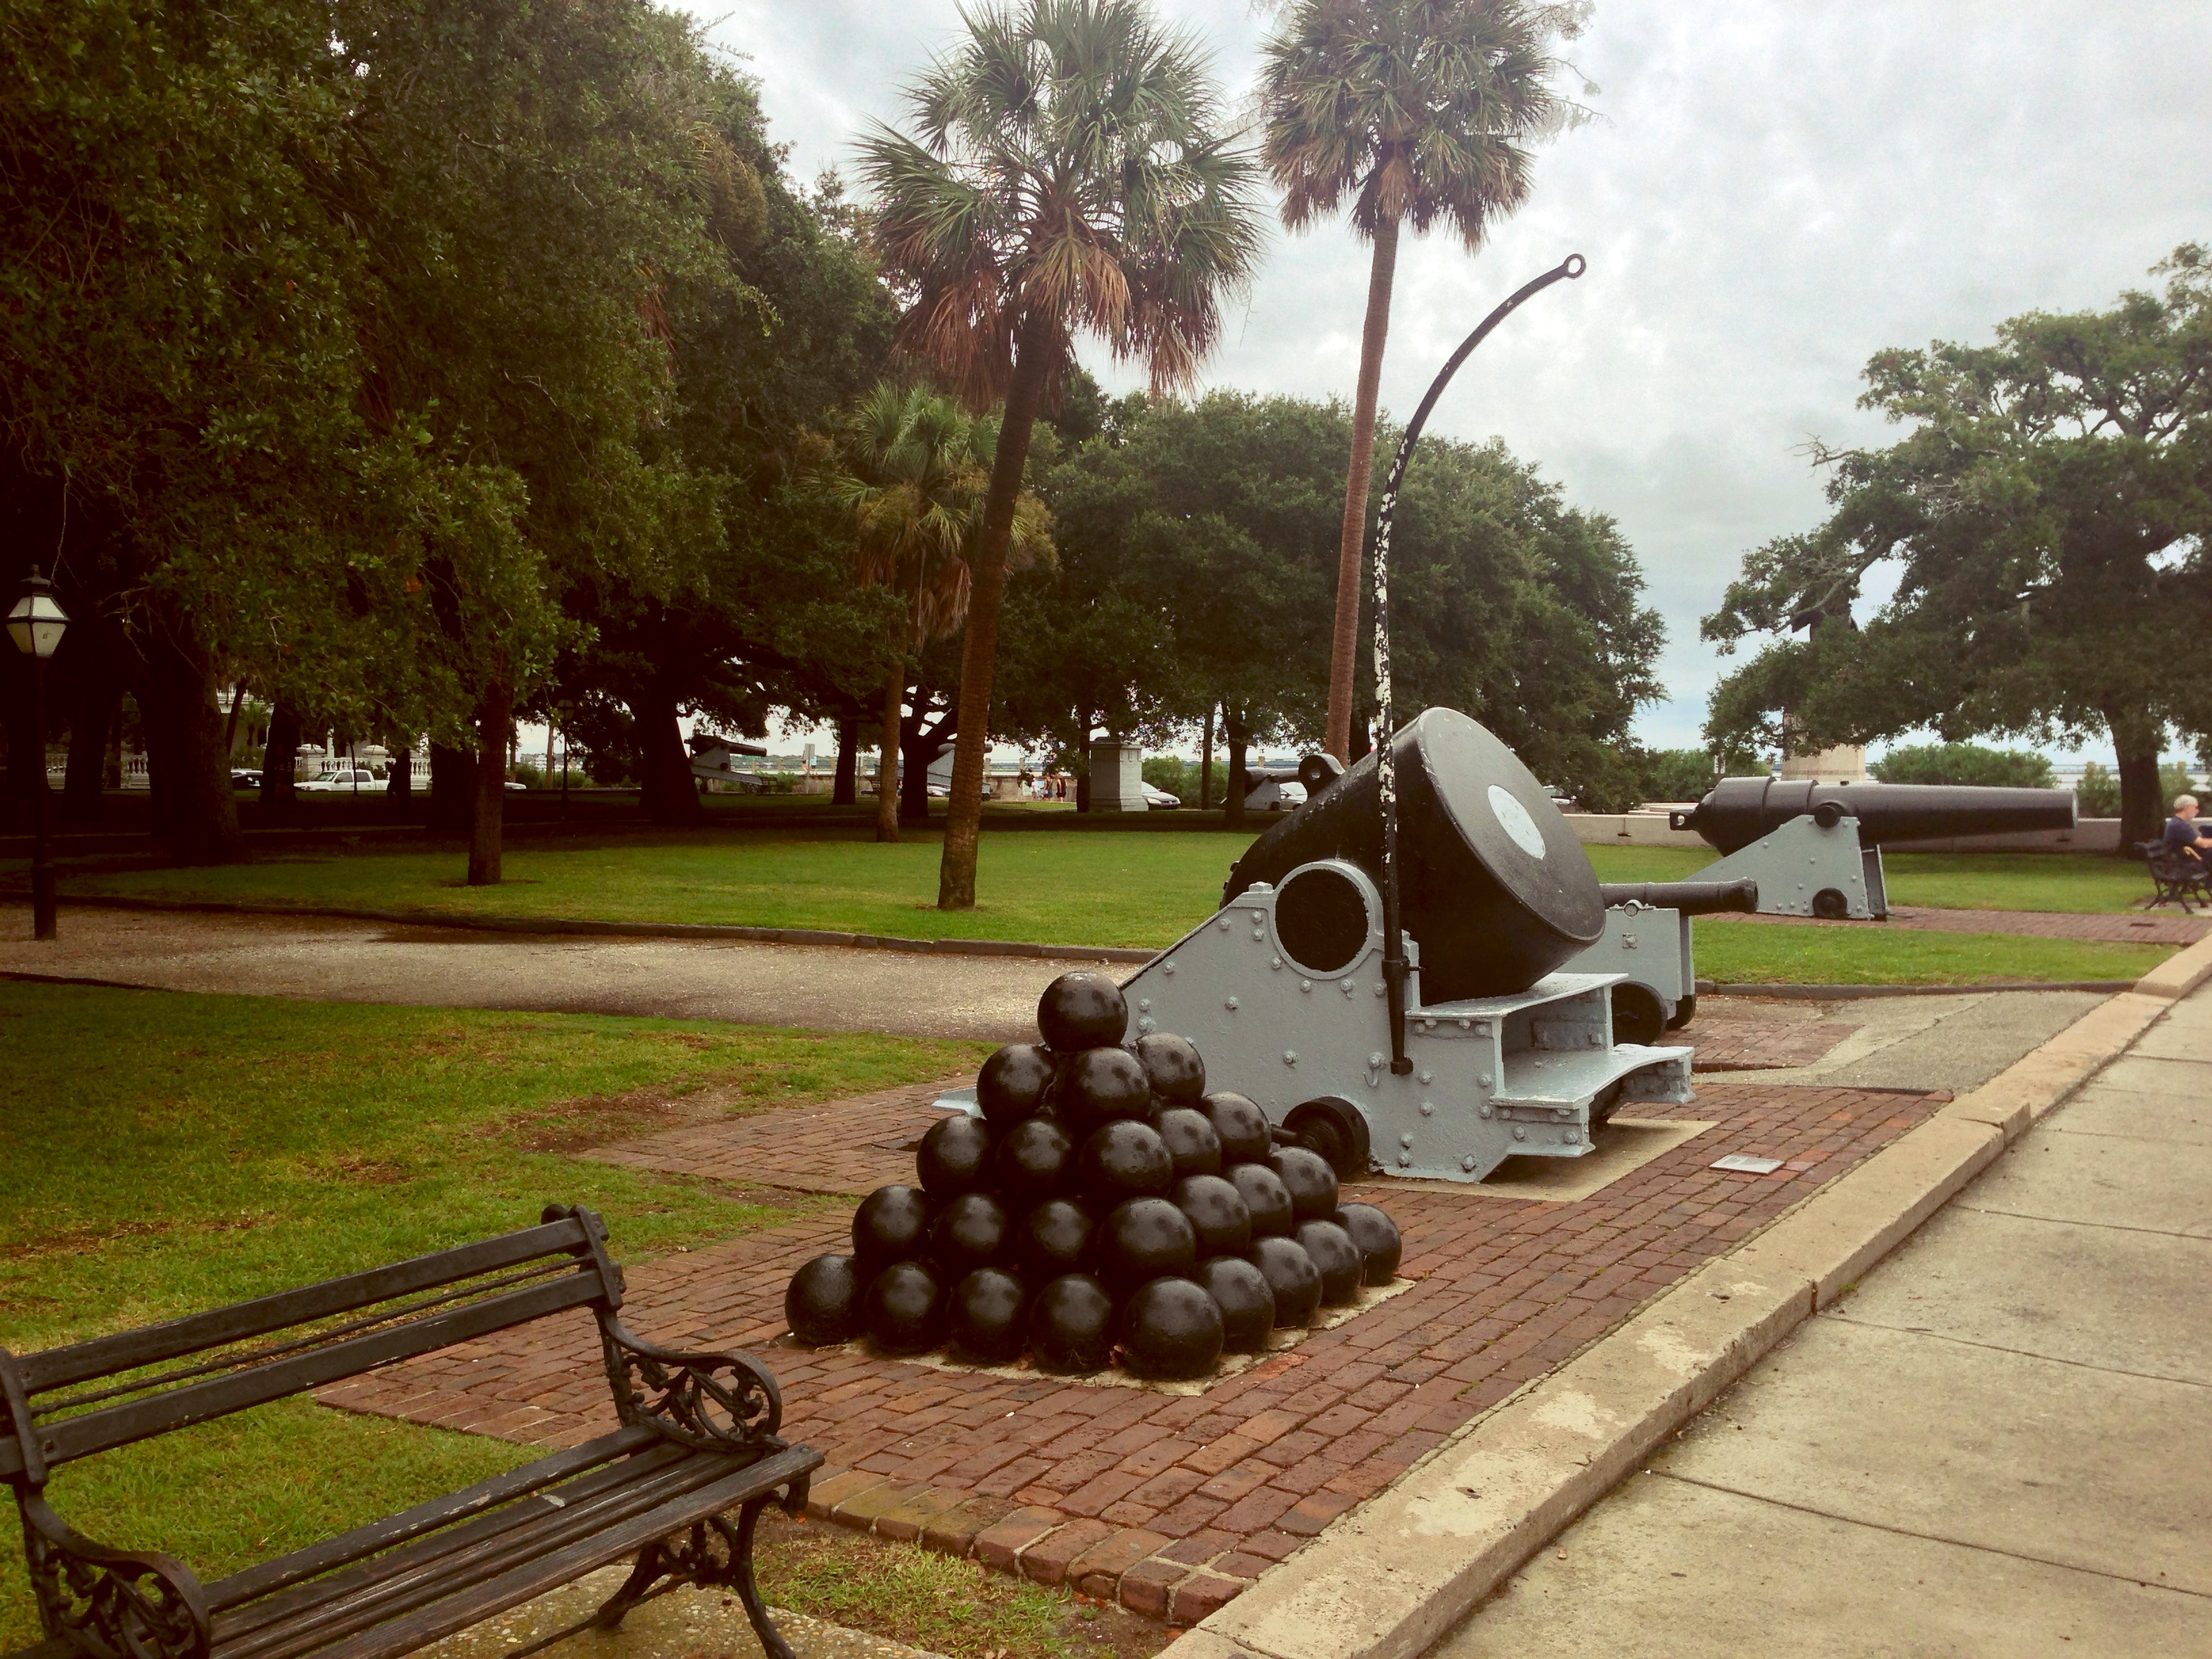
tree, old, city, recreation, military, park, grunge, weapon, playground, history, cannon, screenshot, cannonball